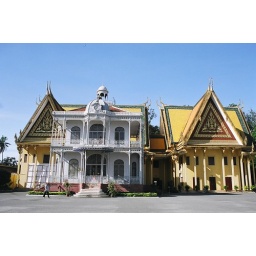
located inside the palace in Phnom Penh, the white house was a gife from France druing French colonial era.